Pseudoroegneria spicata

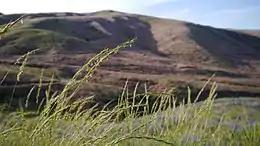
"Pseudoroegneria spicata" growing in Chelan County, Washington

"Pseudoroegneria spicata" can be found in the United States, Canada, and Mexico from Alaska and Yukon south as far as Sonora and Nuevo León.